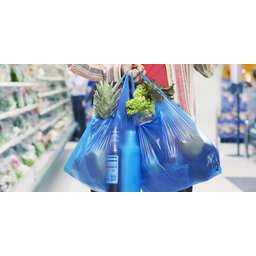
Label: plastic